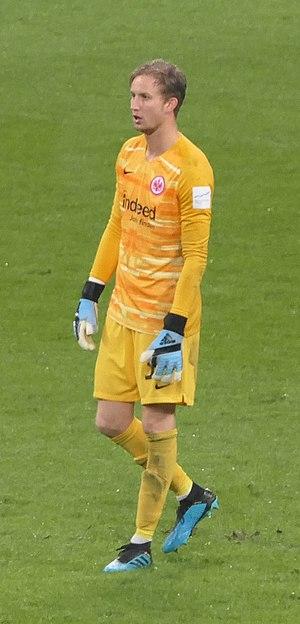
Frederik Rønnow, est un footballeur international danois, né le 4 août 1992 à Horsens au Danemark. Il évolue actuellement à l'Eintracht Francfort comme gardien de but.